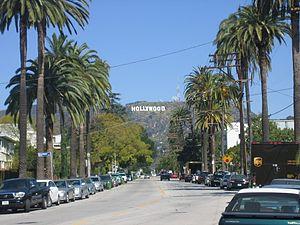
San Andreas est une ville ou un État fictif appartenant à la série de jeux vidéo Grand Theft Auto, série propriété de Rockstar Games. Il s’agit d'un territoire s'inspirant des villes de la côte ouest des États-Unis. Deux versions de San Andreas sont apparues dans la série. La première version de San Andreas apparait dans le premier épisode de la série, Grand Theft Auto. Elle représente une ville située dans l'État de Californie, basée sur la ville de San Francisco, de par ses quartiers, ses lignes ferroviaires et son pont similaire au Golden Gate Bridge.
Los Santos est une ville fictive dans la série de jeux vidéo Grand Theft Auto de Rockstar Games. Elle est inspirée de Los Angeles, grande ville de Californie située sur la côte ouest des États-Unis. Deux versions de Los Santos sont apparues dans la série.
John Carpenter [dʒɑn ˈkɑɹpəntɚ] est un réalisateur, scénariste, producteur et compositeur américain né le 16 janvier 1948 à Carthage, dans l'État de New York.